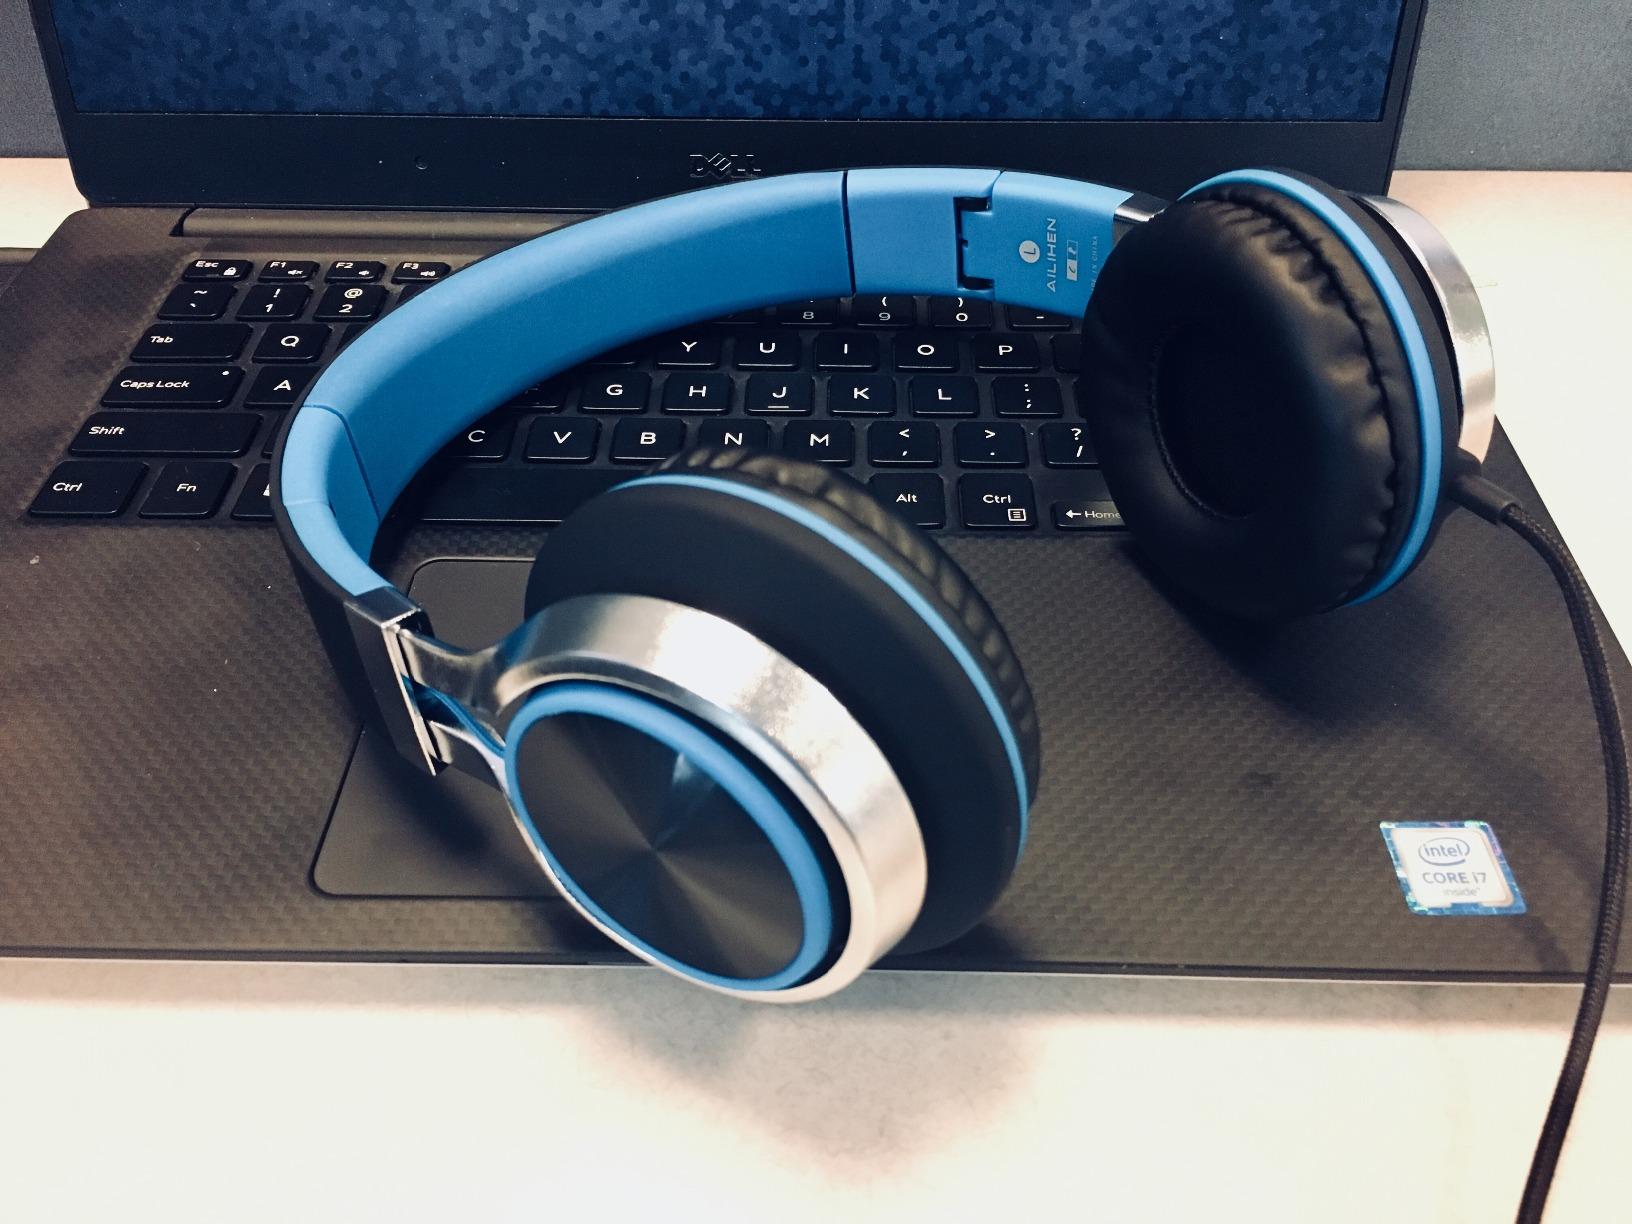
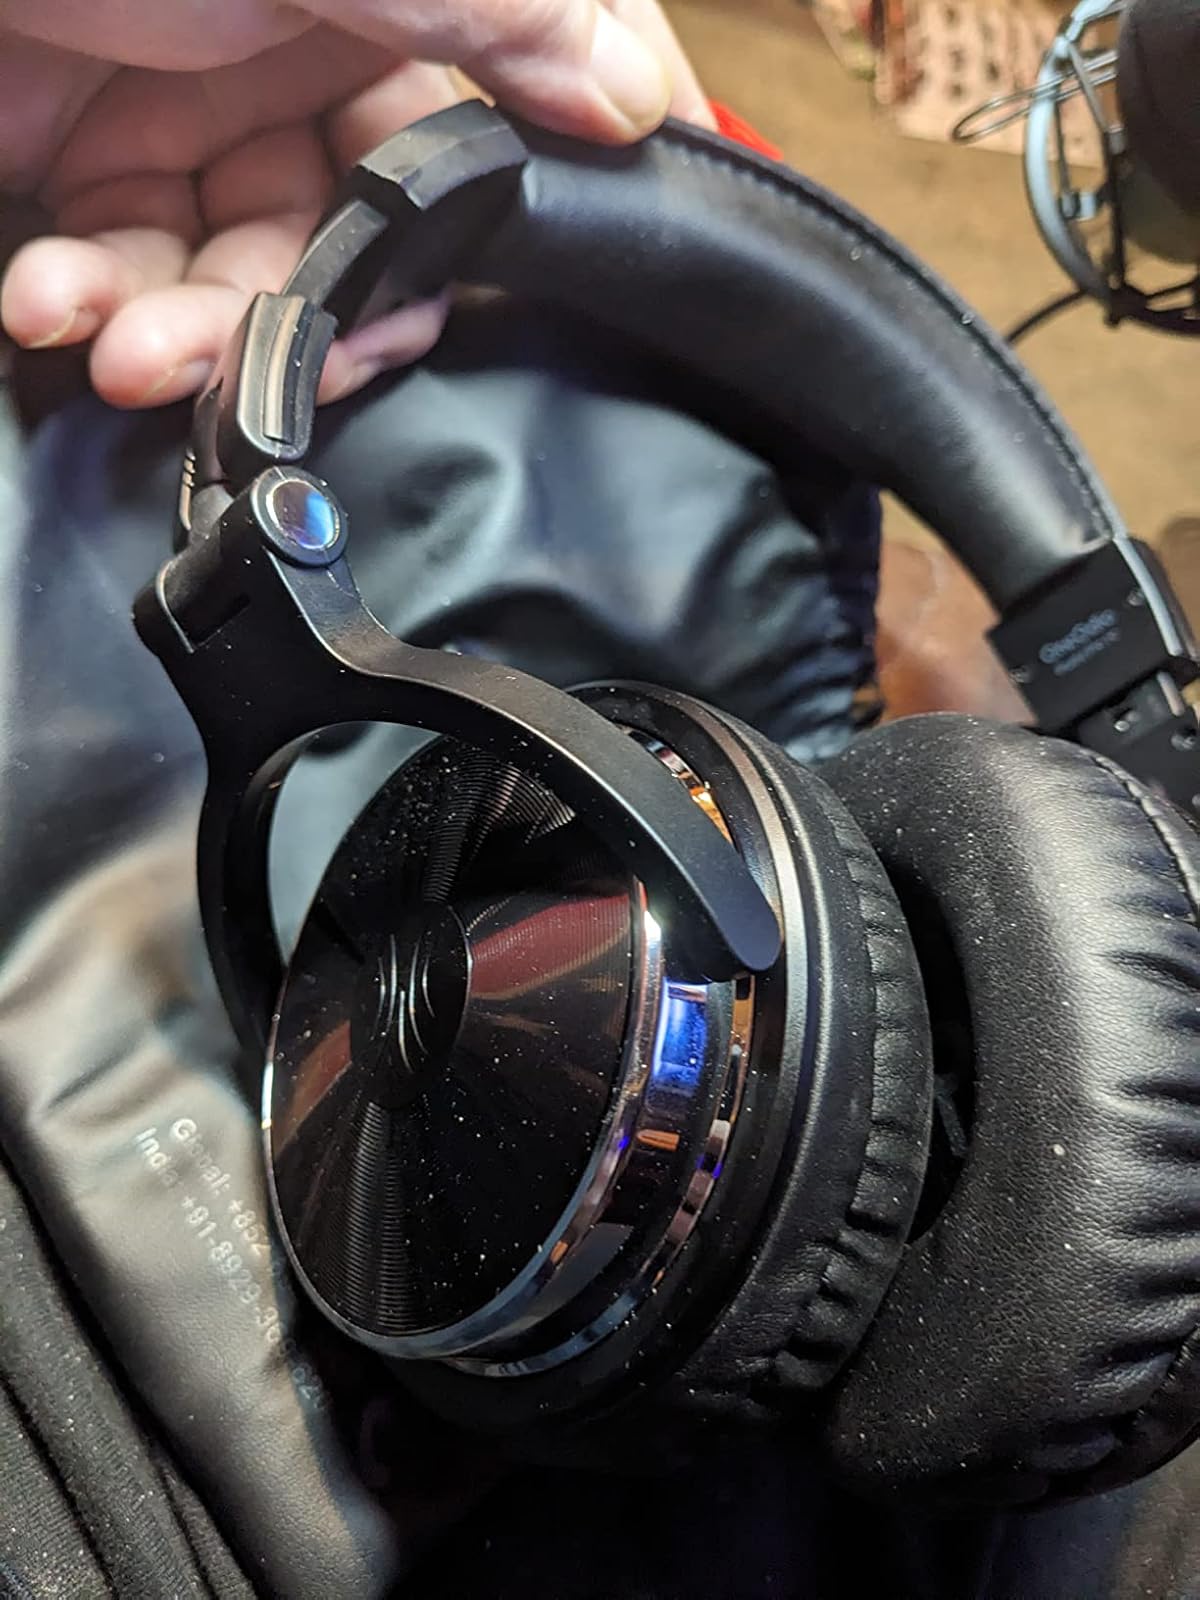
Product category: headphones
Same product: no